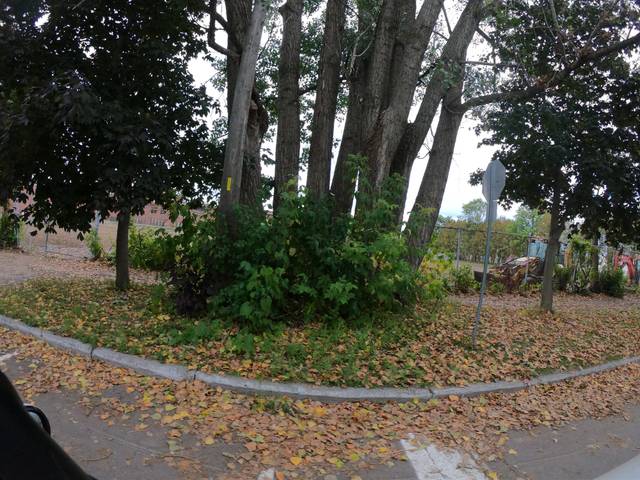
Region: Canada
Coordinates: 45.383, -75.76